Carlton Town F.C.

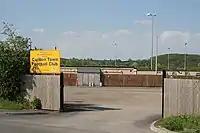
Entrance to the Bill Stokeld Stadium, Carlton's current home ground

Historically, Gedling was located in a parish named "Carlton-le-Willows" and once formed part of the Carlton Urban District. Reflecting its new home, Sneinton became Carlton Town Football Club in 2002. Mick Garton, who became chairman that year, invested nearly £200,000 in the team's facilities ahead of the 2002–03 campaign in order to ensure that the ground met the standards that would be required for promotion from the League. That season, Carlton topped the Central Midlands League Supreme Division; the club then spent three campaigns in the Northern Counties East Football League's Division One, at the tenth tier of the football league system, finishing third in 2004–05. The team were promoted to the ninth tier when they finished as League champions in 2005–06, also establishing a club record in the FA Vase that year by reaching its third round. 2006–07 saw Carlton promoted once again, this time to the Northern Premier League Division One South at tier eight. The club finished tenth out of 22 in 2007–08 but challenged for promotion in the following year, eventually losing in the League's 2008–09 playoff semi-final 5–2 to Stocksbridge Park Steels, for whom future England international Jamie Vardy scored a hat-trick.